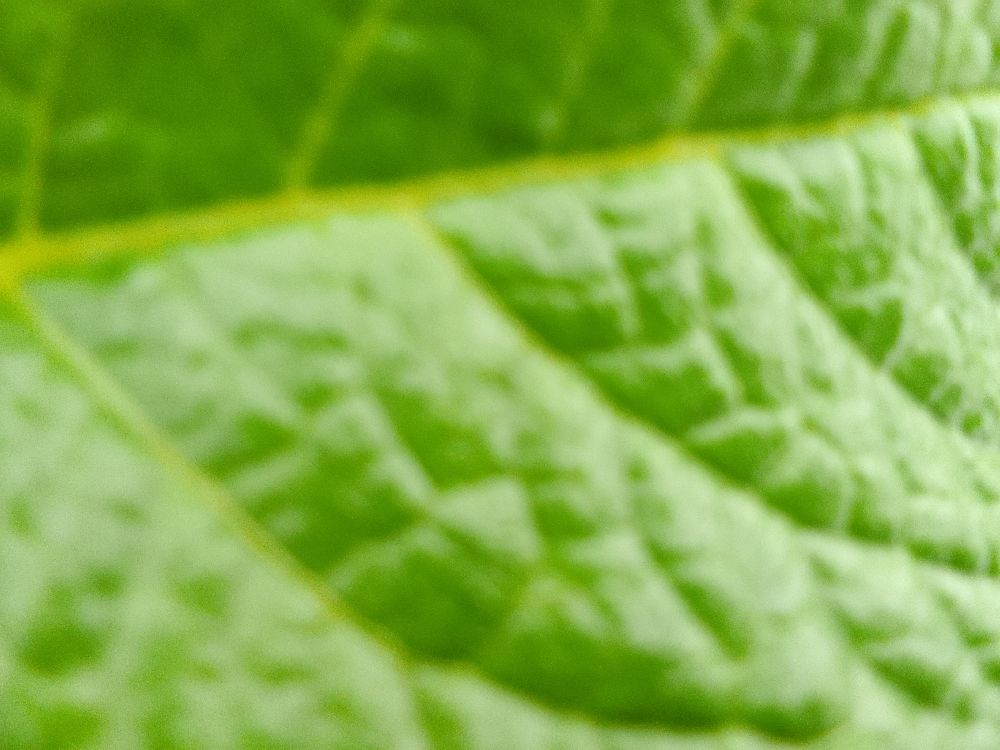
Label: Healthy